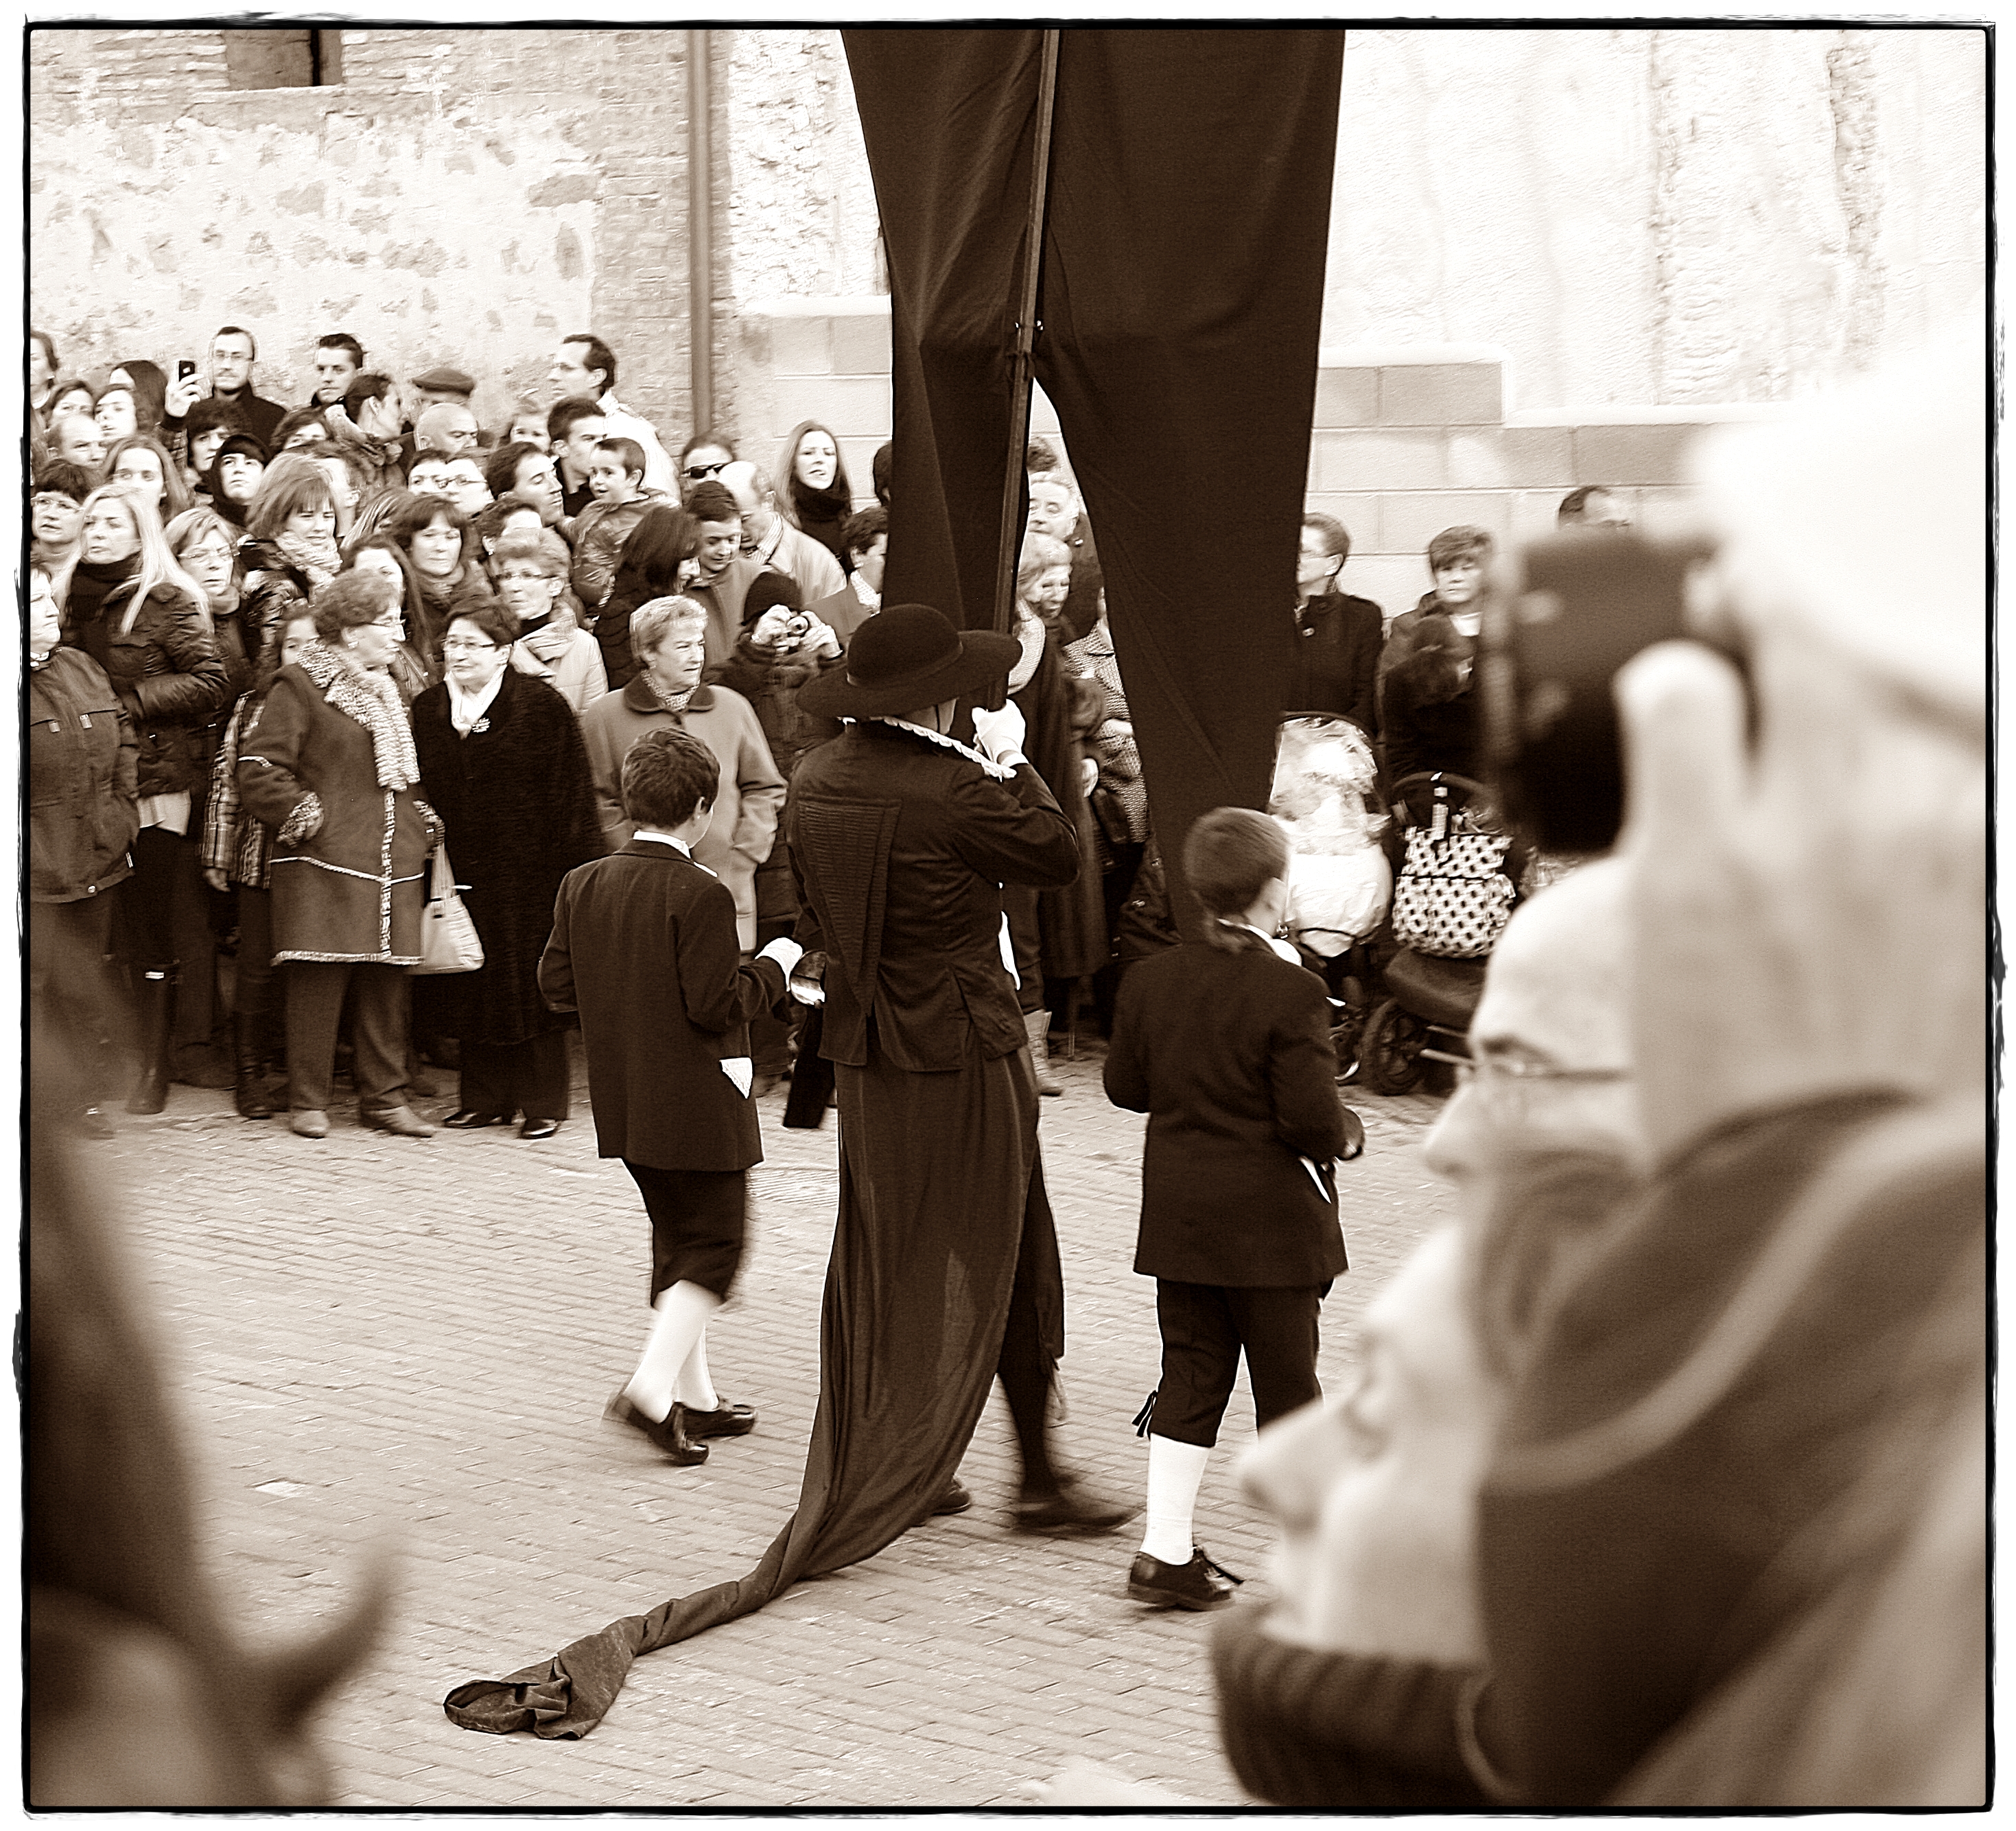
man, people, male, child, wedding, bride, groom, ceremony, photograph, agreda, viernessanto, felipecuartos, procesion